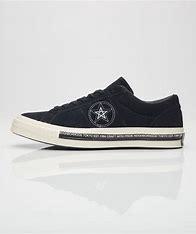
Brand: Converse
Model: One Star Ox